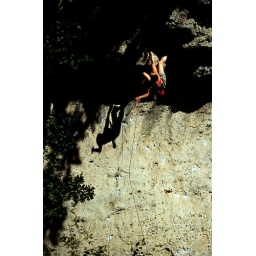
A female rock climber climbs an overhang, her profile is shown distinctly in her shadow.